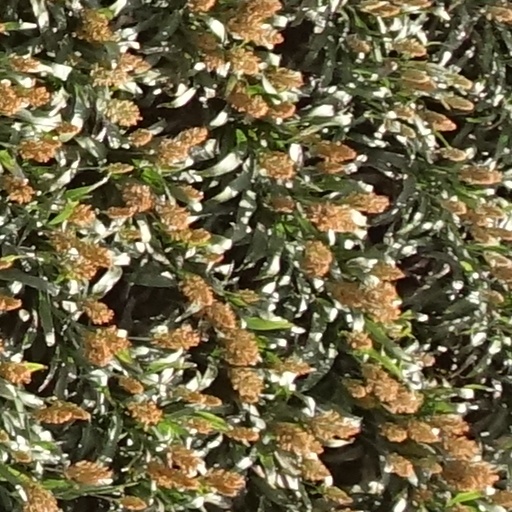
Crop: sorghum